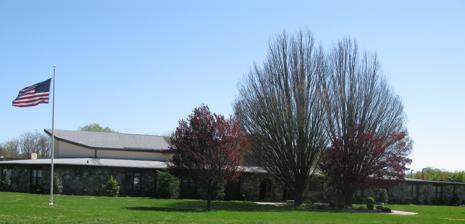
Building: Temple Shaari Emeth
Country: United States of America
Year built: 1970
Reform synagogue in Manalapan, New Jersey, United States Temple Shaari Emeth Hebrew : השערים של אמת Religion Affiliation Reform Judaism Ecclesiastical or organizational status Synagogue Leadership Rabbi Melinda F. Panken Rabbi Philip E. Schechter (Emeritus) Status Active Location Location 400 Craig Road, Manalapan , NJ 07726 Country United States Location in New Jersey Geographic coordinates 40°17′06″N 74°18′01″W / 40.284905°N 74.300168°W / 40.284905; -74.300168 Architecture Date established 1966 (as a congregation) Groundbreaking 1969 Completed 1970 Website shaariemeth .org Temple Shaari Emeth ( Hebrew : השערים של אמת , lit. 'Gates of truth') is a Reform Jewish synagogue located at 400 Craig Road in Manalapan , New Jersey , in the United States. History Founded in 1966, Temple Shaari Emeth originally had 50 member families, and had its facilities at two Manalapan residences. Irwin Goldenberg was the congregation’s first religious leader. The congregation established a religious school , with 23 students attending the first class which was held on February 18, 1966 at the two Manalapan homes. The U.S. Route 9 corridor in Manalapan was expanding quickly, and many Jewish families from New York City were relocating to the area. By 1967, the members of Temple Shaari Emeth needed more space for the growing congregation. In 1968, Kevork Hovnanian donated 3.5 acres of land on Craig Road in Manalapan. Construction of the new synagogue began in May 1969 and was completed in April 1970. The synagogue underwent a major renovation in 1990. Religious school The religious school has 527 students in grades K-10, with another 16 students enrolled in the school's post-confirmation program (grades 11-12). Clergy Rabbi Peter Kasdan of Marlboro served as the temple's religious leader from 1969 to 1971. He was succeeded by Rabbi Phillip Schechter of Freehold , who occupied the position for the next 29 years. In 2003, Rabbi Melinda Panken of New York City became the congregation's religious leader. Notable members Anthony Firkser (born 1995), football tight end for the New England Patriots of the National Football League References